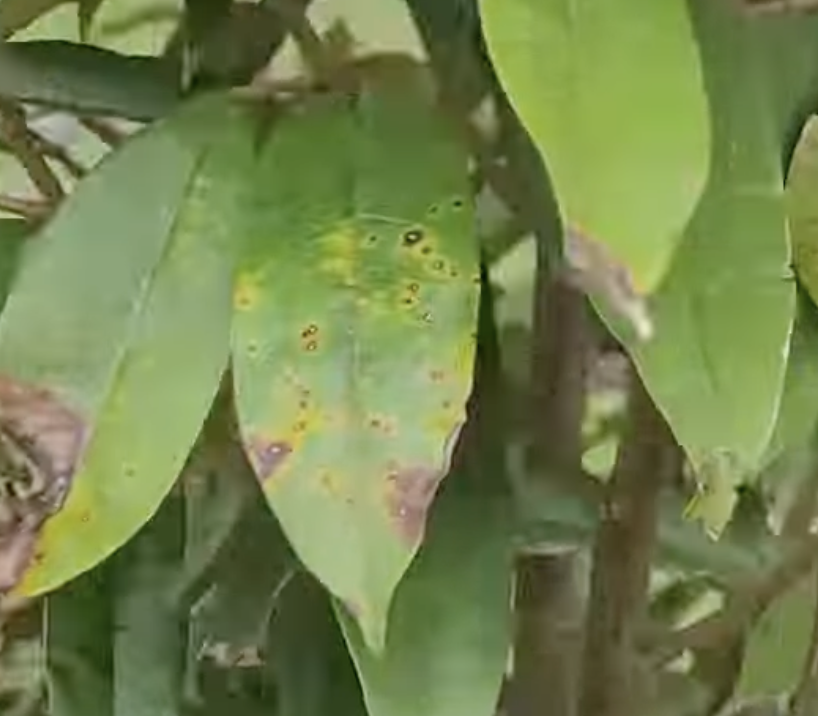
Label: canker_disease